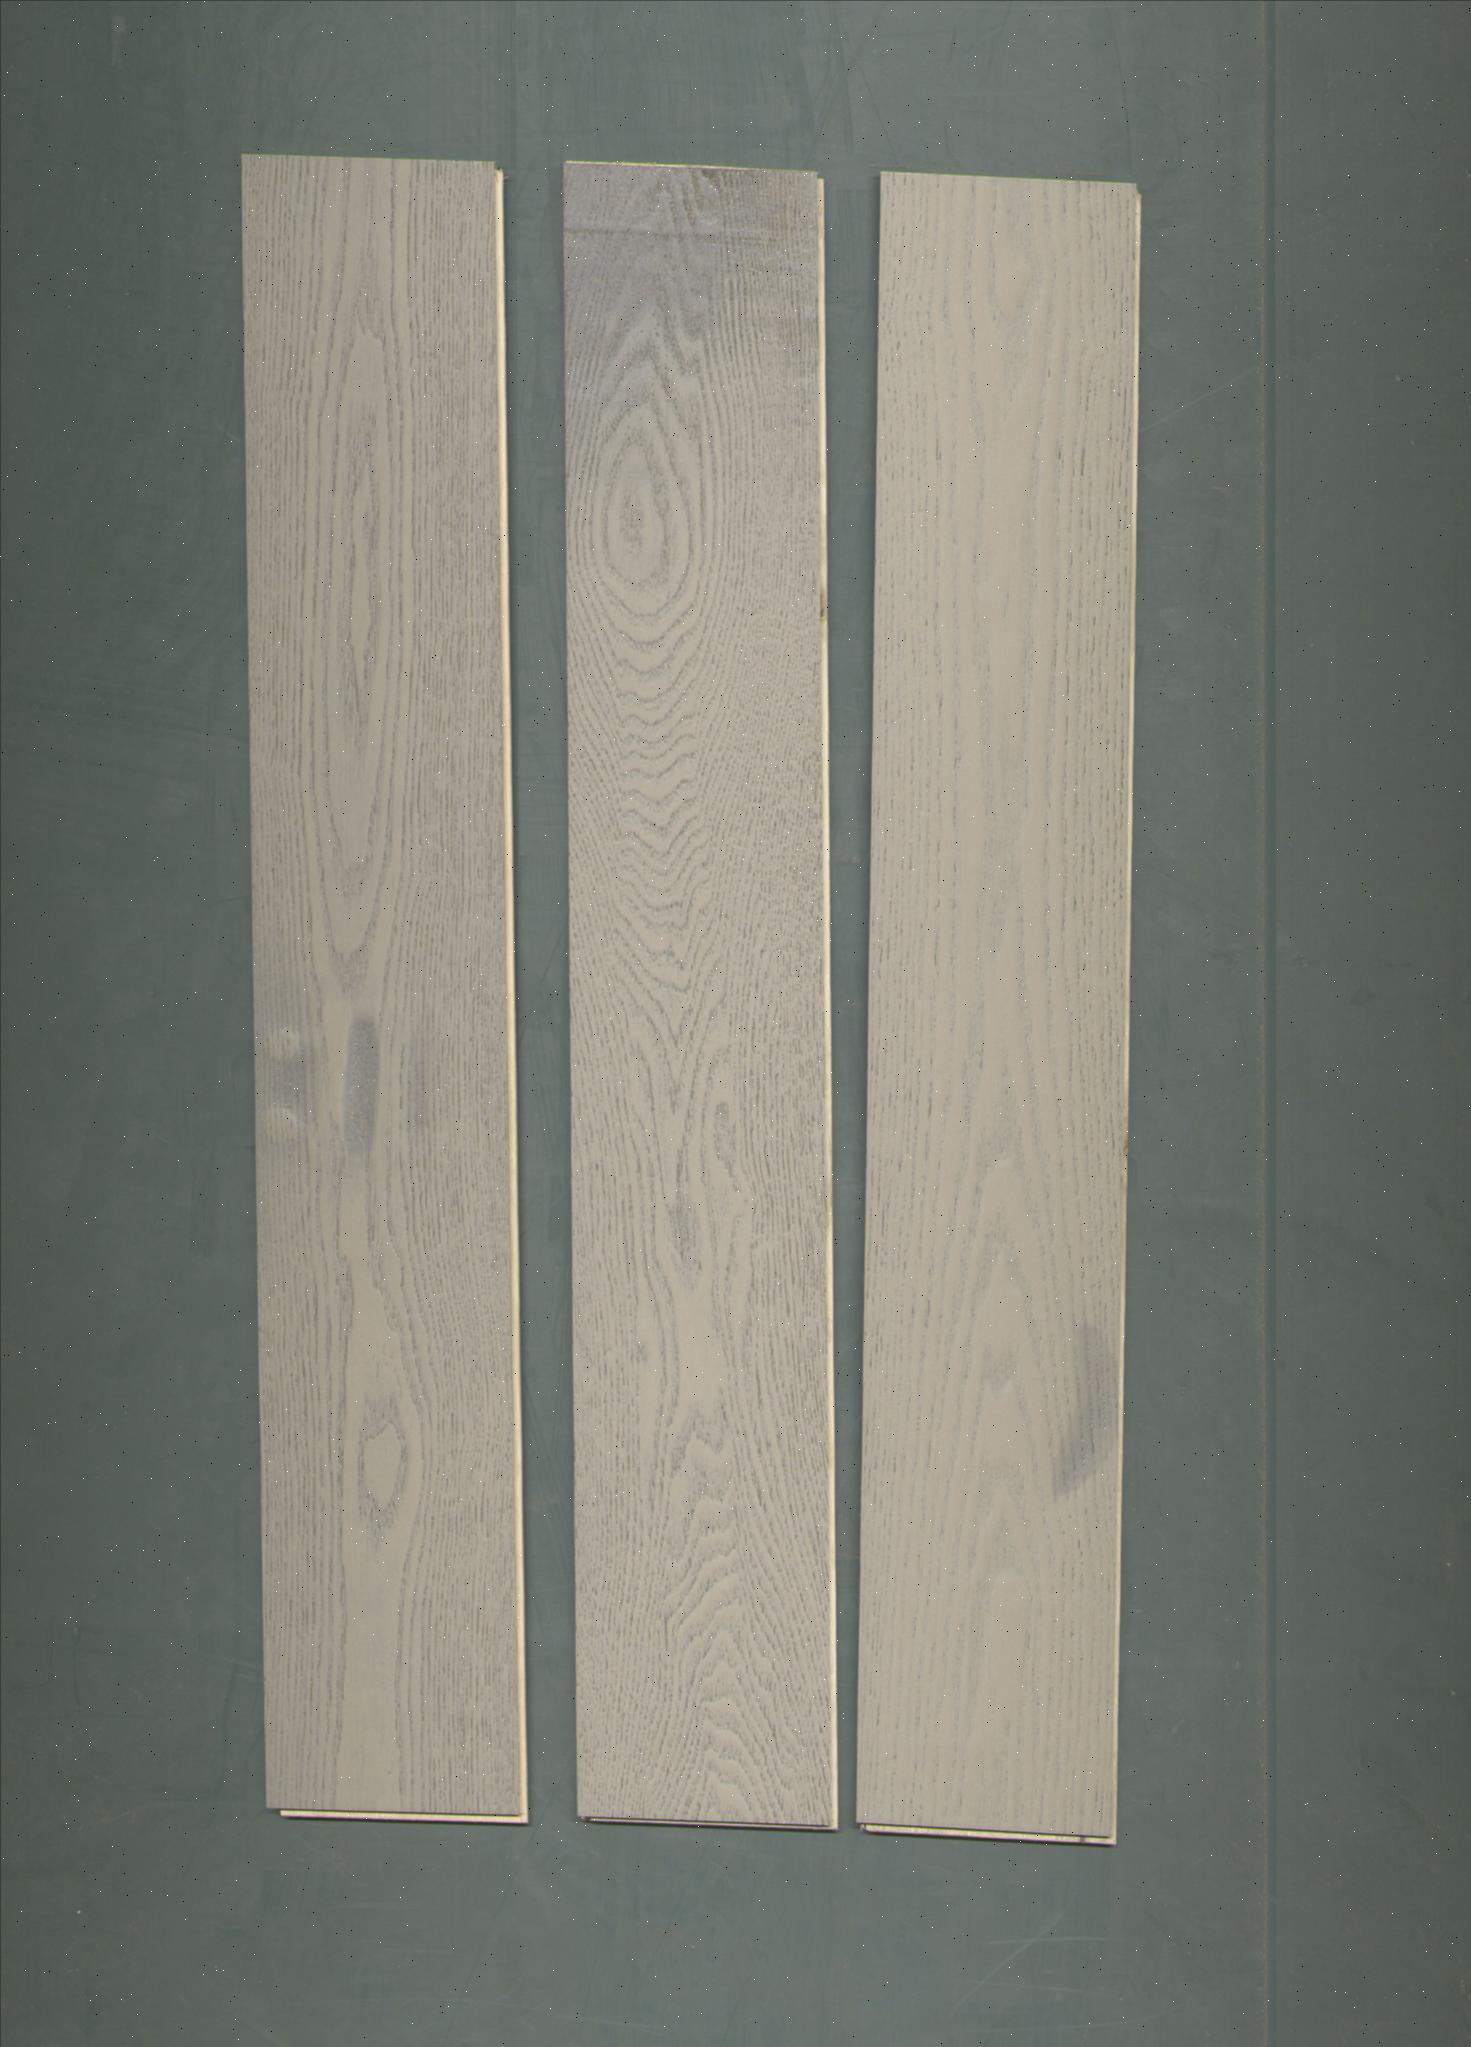
Label: mixers